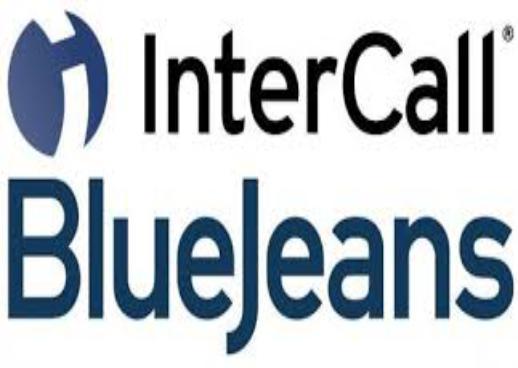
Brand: InterCall
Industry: Clothes